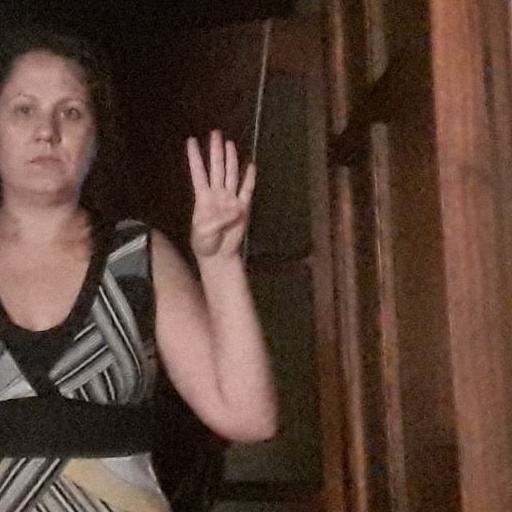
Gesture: four